Mr. Krabs

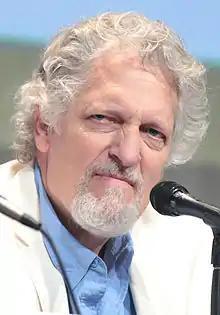
Clancy Brown provides the voice of Mr. Krabs.

Mr. Krabs' voice is provided by American actor Clancy Brown. Brown describes the voice he uses for the character as "piratey," with "a little Scottish brogue." According to Brown, Krabs' voice was improvised during his audition and it was not challenging for him to find the correct voice. Brown is fond of playing the role, having told the "New York Post" in 2015, "I wouldn't mind doing [the voice] until the end of time. There's just no corollary in live-action work—television or films or anything—to playing a miserly crab on the bottom of the ocean."